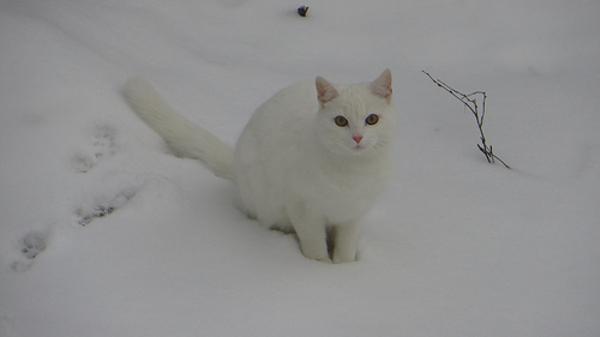
回答: 離れたくない気持ちが強まる今日この頃...。どうしたらいんだろう。。